Tumba-Ngiri-Maindombe

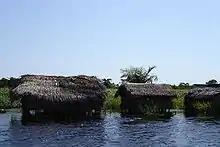
Houses on Lake Maï Ndombe

As a party to the Ramsar Convention, the DRC is obliged to identify wetlands of global importance and to ensure that they are used in a sustainable manner.